Martijn Berden

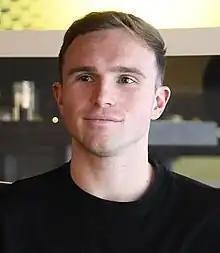
Berden in 2023

Martijn Berden (born 29 July 1997) is a Dutch professional footballer who plays as a winger.